Super Bowl XLVIII

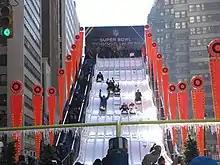
Toboggan run at Super Bowl Boulevard in Times Square

The "Super Bowl Kickoff Spectacular" concert was held on January 27 at Liberty State Park in Jersey City, headlined by Daughtry and featuring a fireworks show. Media Day took place on January 28 at the Prudential Center in Newark.